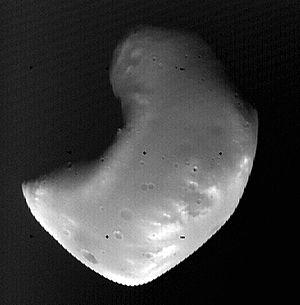
Déimos, en désignation systématique Mars II, est le plus petit et le plus éloigné des deux satellites naturels de Mars.
Les satellites naturels connus de Mars, Phobos et Déimos, sont deux petits corps qui orbitent près de la planète, à quelques milliers de kilomètres de celle-ci. À cause des forces de marée de Mars, ces deux satellites sont en rotation synchrone et voient leur orbite évoluer : Phobos se rapproche au rythme actuel de 1,8 m par siècle, tandis que Deimos s'éloigne plus lentement.
Voici une galerie du Système solaire.